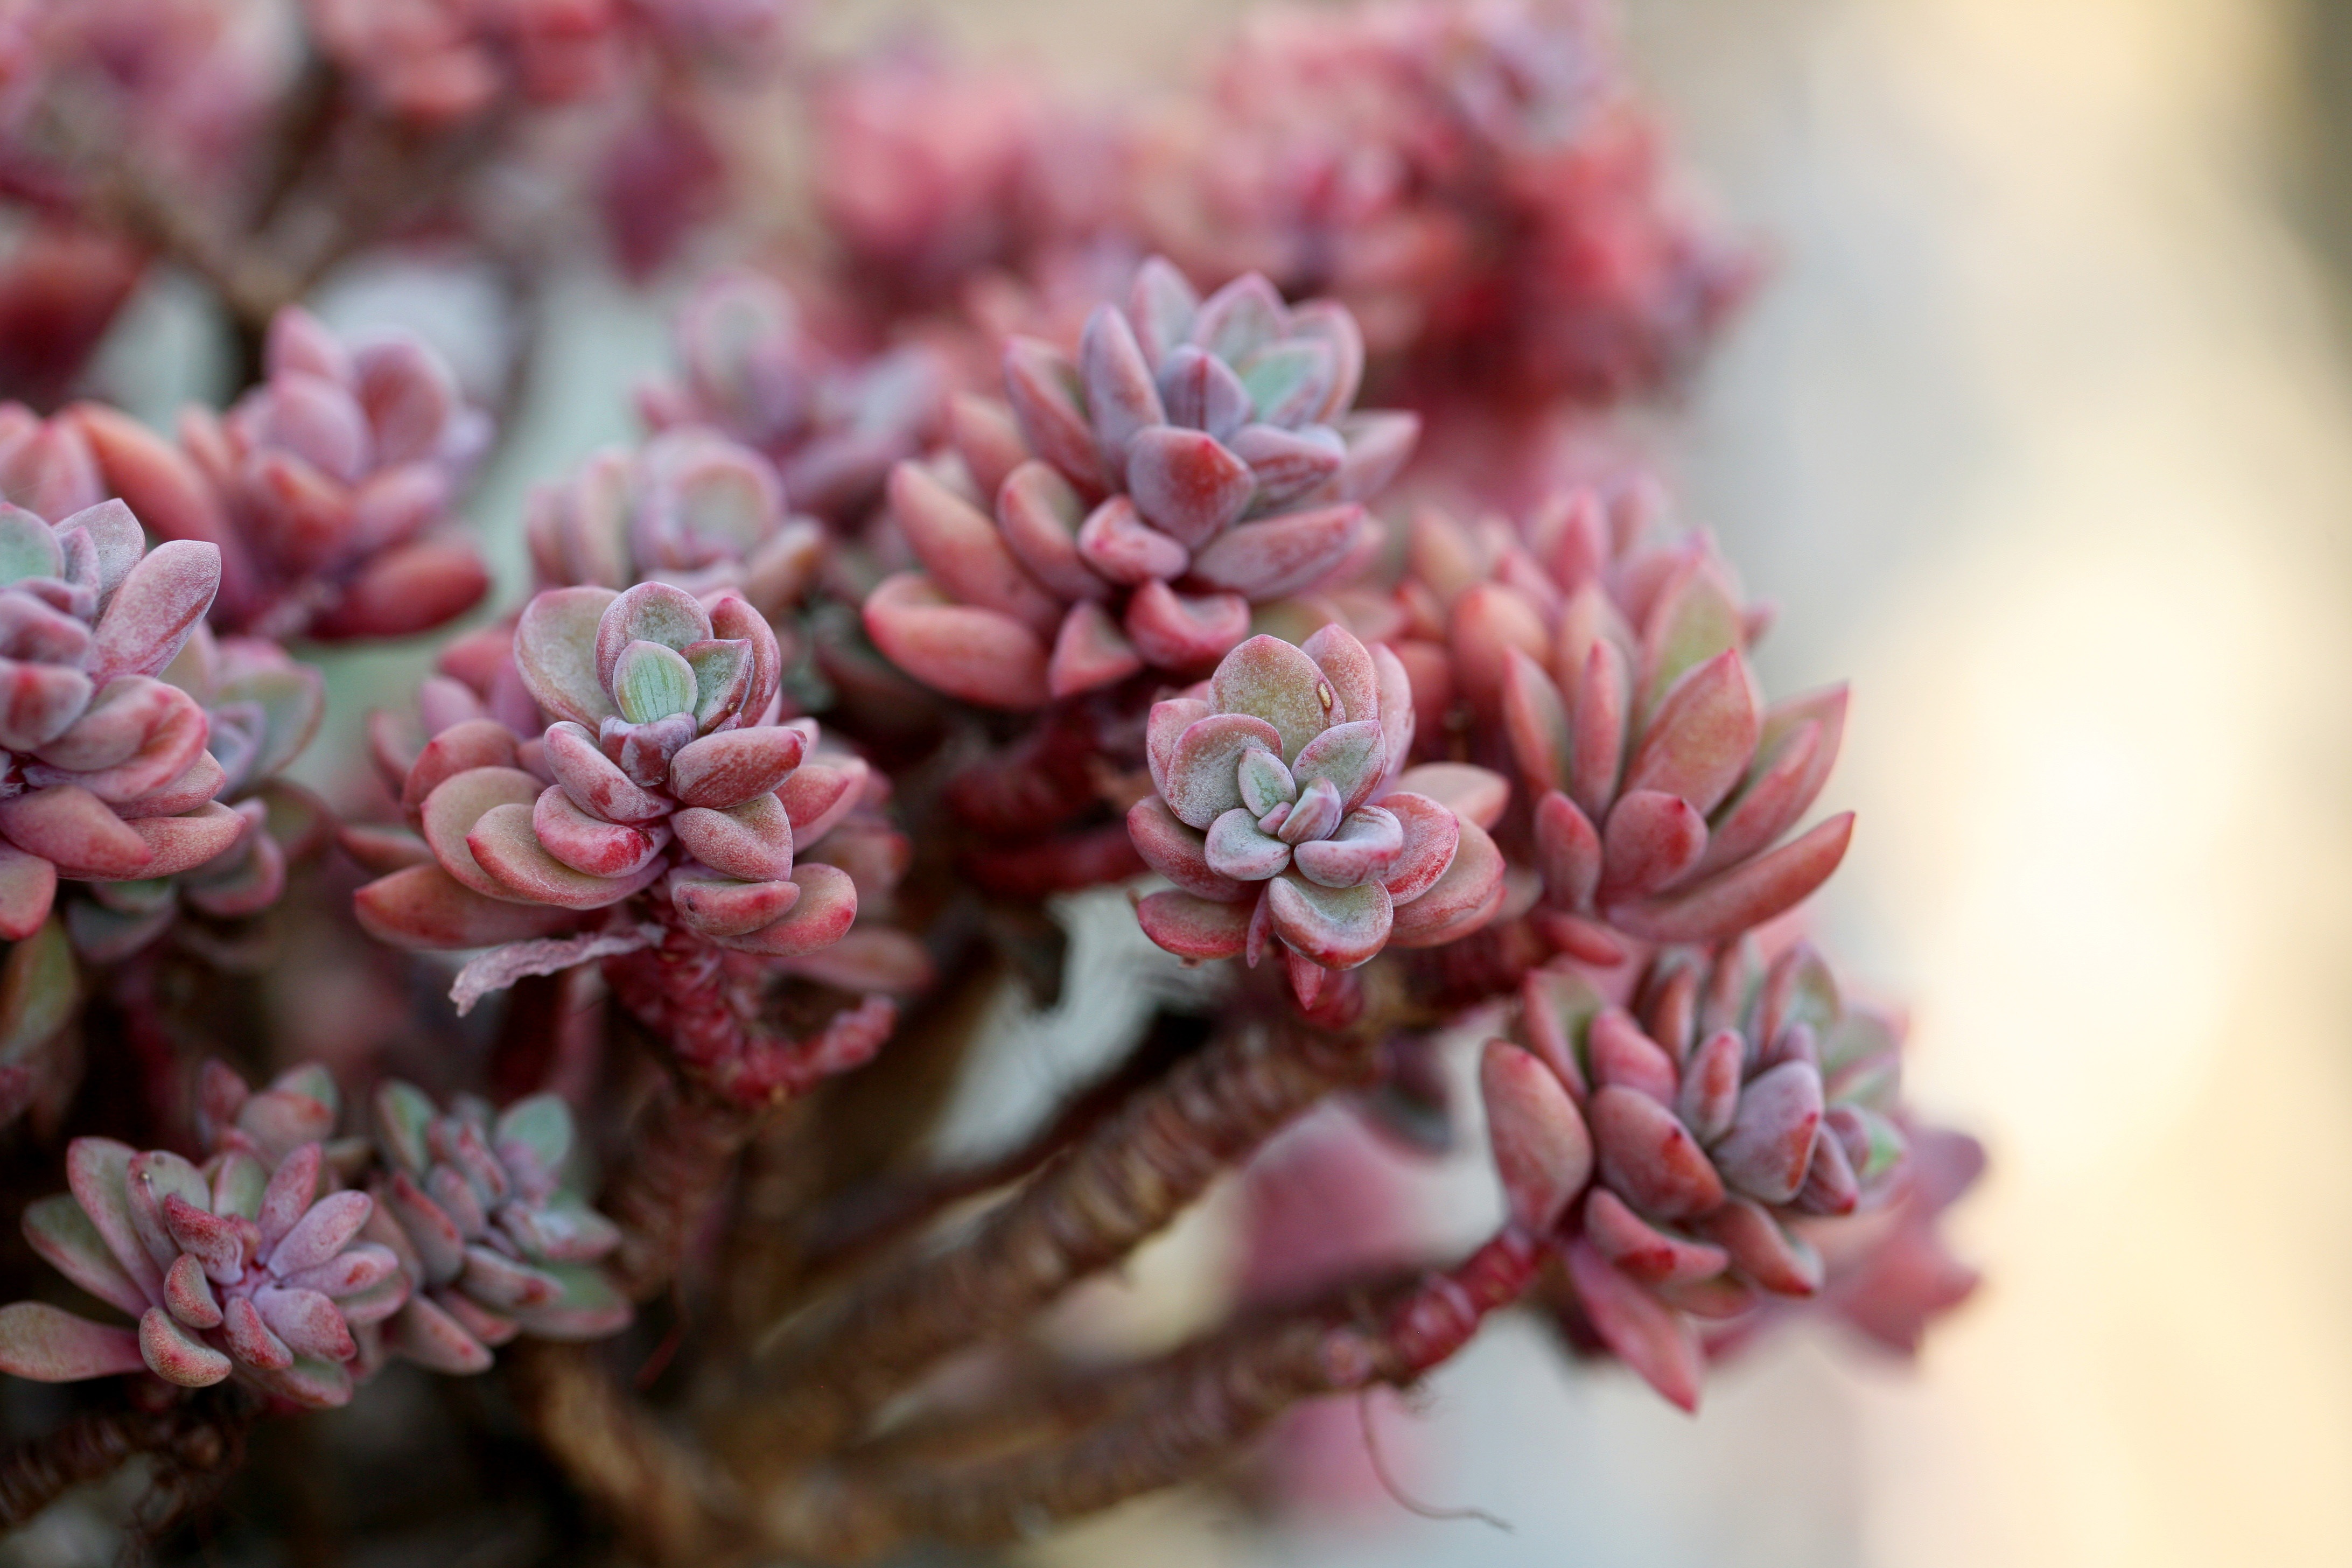
nature, branch, blossom, cactus, plant, leaf, flower, petal, spring, botany, succulent, garden, pink, flora, greenhouse, potted plant, plants, flowers, close up, shrub, makro, botanical garden, floristry, macro photography, flowering plant, affix, a flower garden, floral design, a fleshy plant, fleshy in this, mini potted, land plant, flower arranging